Trempolino

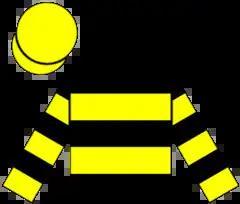
Racing silks of Paul de Moussac

Trempolino (March 17, 1984 –March 19, 2018) was a French Thoroughbred racehorse best known for winning the prestigious Prix de l'Arc de Triomphe in 1987.